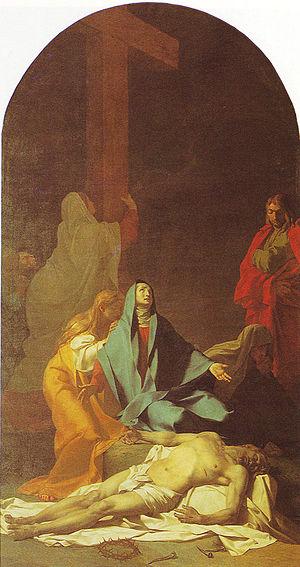
La Mater dolorosa ou mère de douleur est un thème universel auquel une branche du christianisme a donné une valeur de référence en en faisant un point marquant de la dévotion mariale dans une spiritualité de la compassion. L'art religieux, particulièrement dans les pays catholiques et orthodoxes qui font une place éminente à la Vierge, a fait de ce contrepoint dramatique aux thèmes religieux, plus joyeux, de la Nativité et de la Vierge à l'enfant un sujet récurrent pendant plusieurs siècles, particulièrement du XIVᵉ au XVIIᵉ siècle.
Jean-Baptiste Regnault, né le 9 octobre 1754 à Paris, où il est mort le 12 novembre 1829, est un peintre néo-classique français.